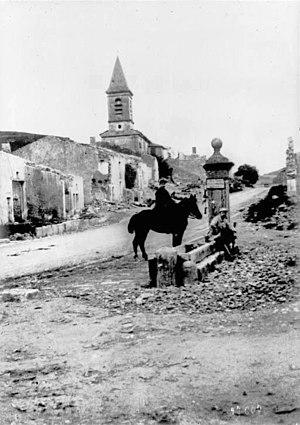
Apremont-la-Forêt est une commune française située dans le département de la Meuse, en région Grand Est. En dialecte, le village se nommait Apramon.
Cet article recense les monuments historiques de la Meuse, en France.